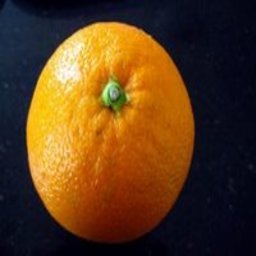
Label: Orange